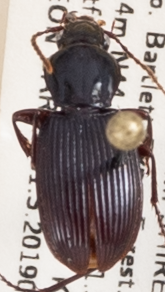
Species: Pterostichus tristis
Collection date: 2019-06-12
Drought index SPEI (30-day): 0.534
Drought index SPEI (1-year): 1.28
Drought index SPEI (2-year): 1.01